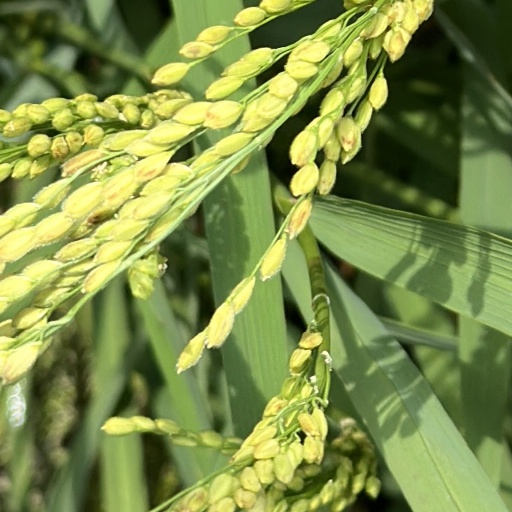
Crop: rice